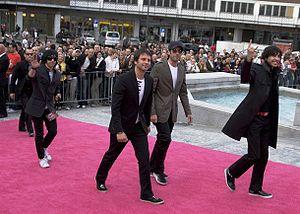
maNga est un groupe de rock et heavy metal turc, originaire d'Ankara. Leur style musical mélange des influences occidentales avec une base de rock anatolien traditionnel. Il possède des accents assez diverses, allant du nu metal, au punk revival en passant par un certain aspect rock alternatif. Le groupe chante la majorité du temps en turc avec parfois quelques rares inserts en anglais.